Cattaro mutiny

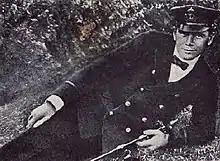
František Rasch

The movement spread quickly. The red flag was hoisted on all larger ships. Only on the ships that were more frequently sent out for warfare, on which therefore the crews were treated much better by the officers, it encountered discomfort (on the fast cruisers) or resistance (on the destroyers, torpedo boats and submarines). Under the threat from the armored cruisers that the ships would be taken under fire, some of the smaller units, partly with the agreement of their commanders, hoisted the red flag.